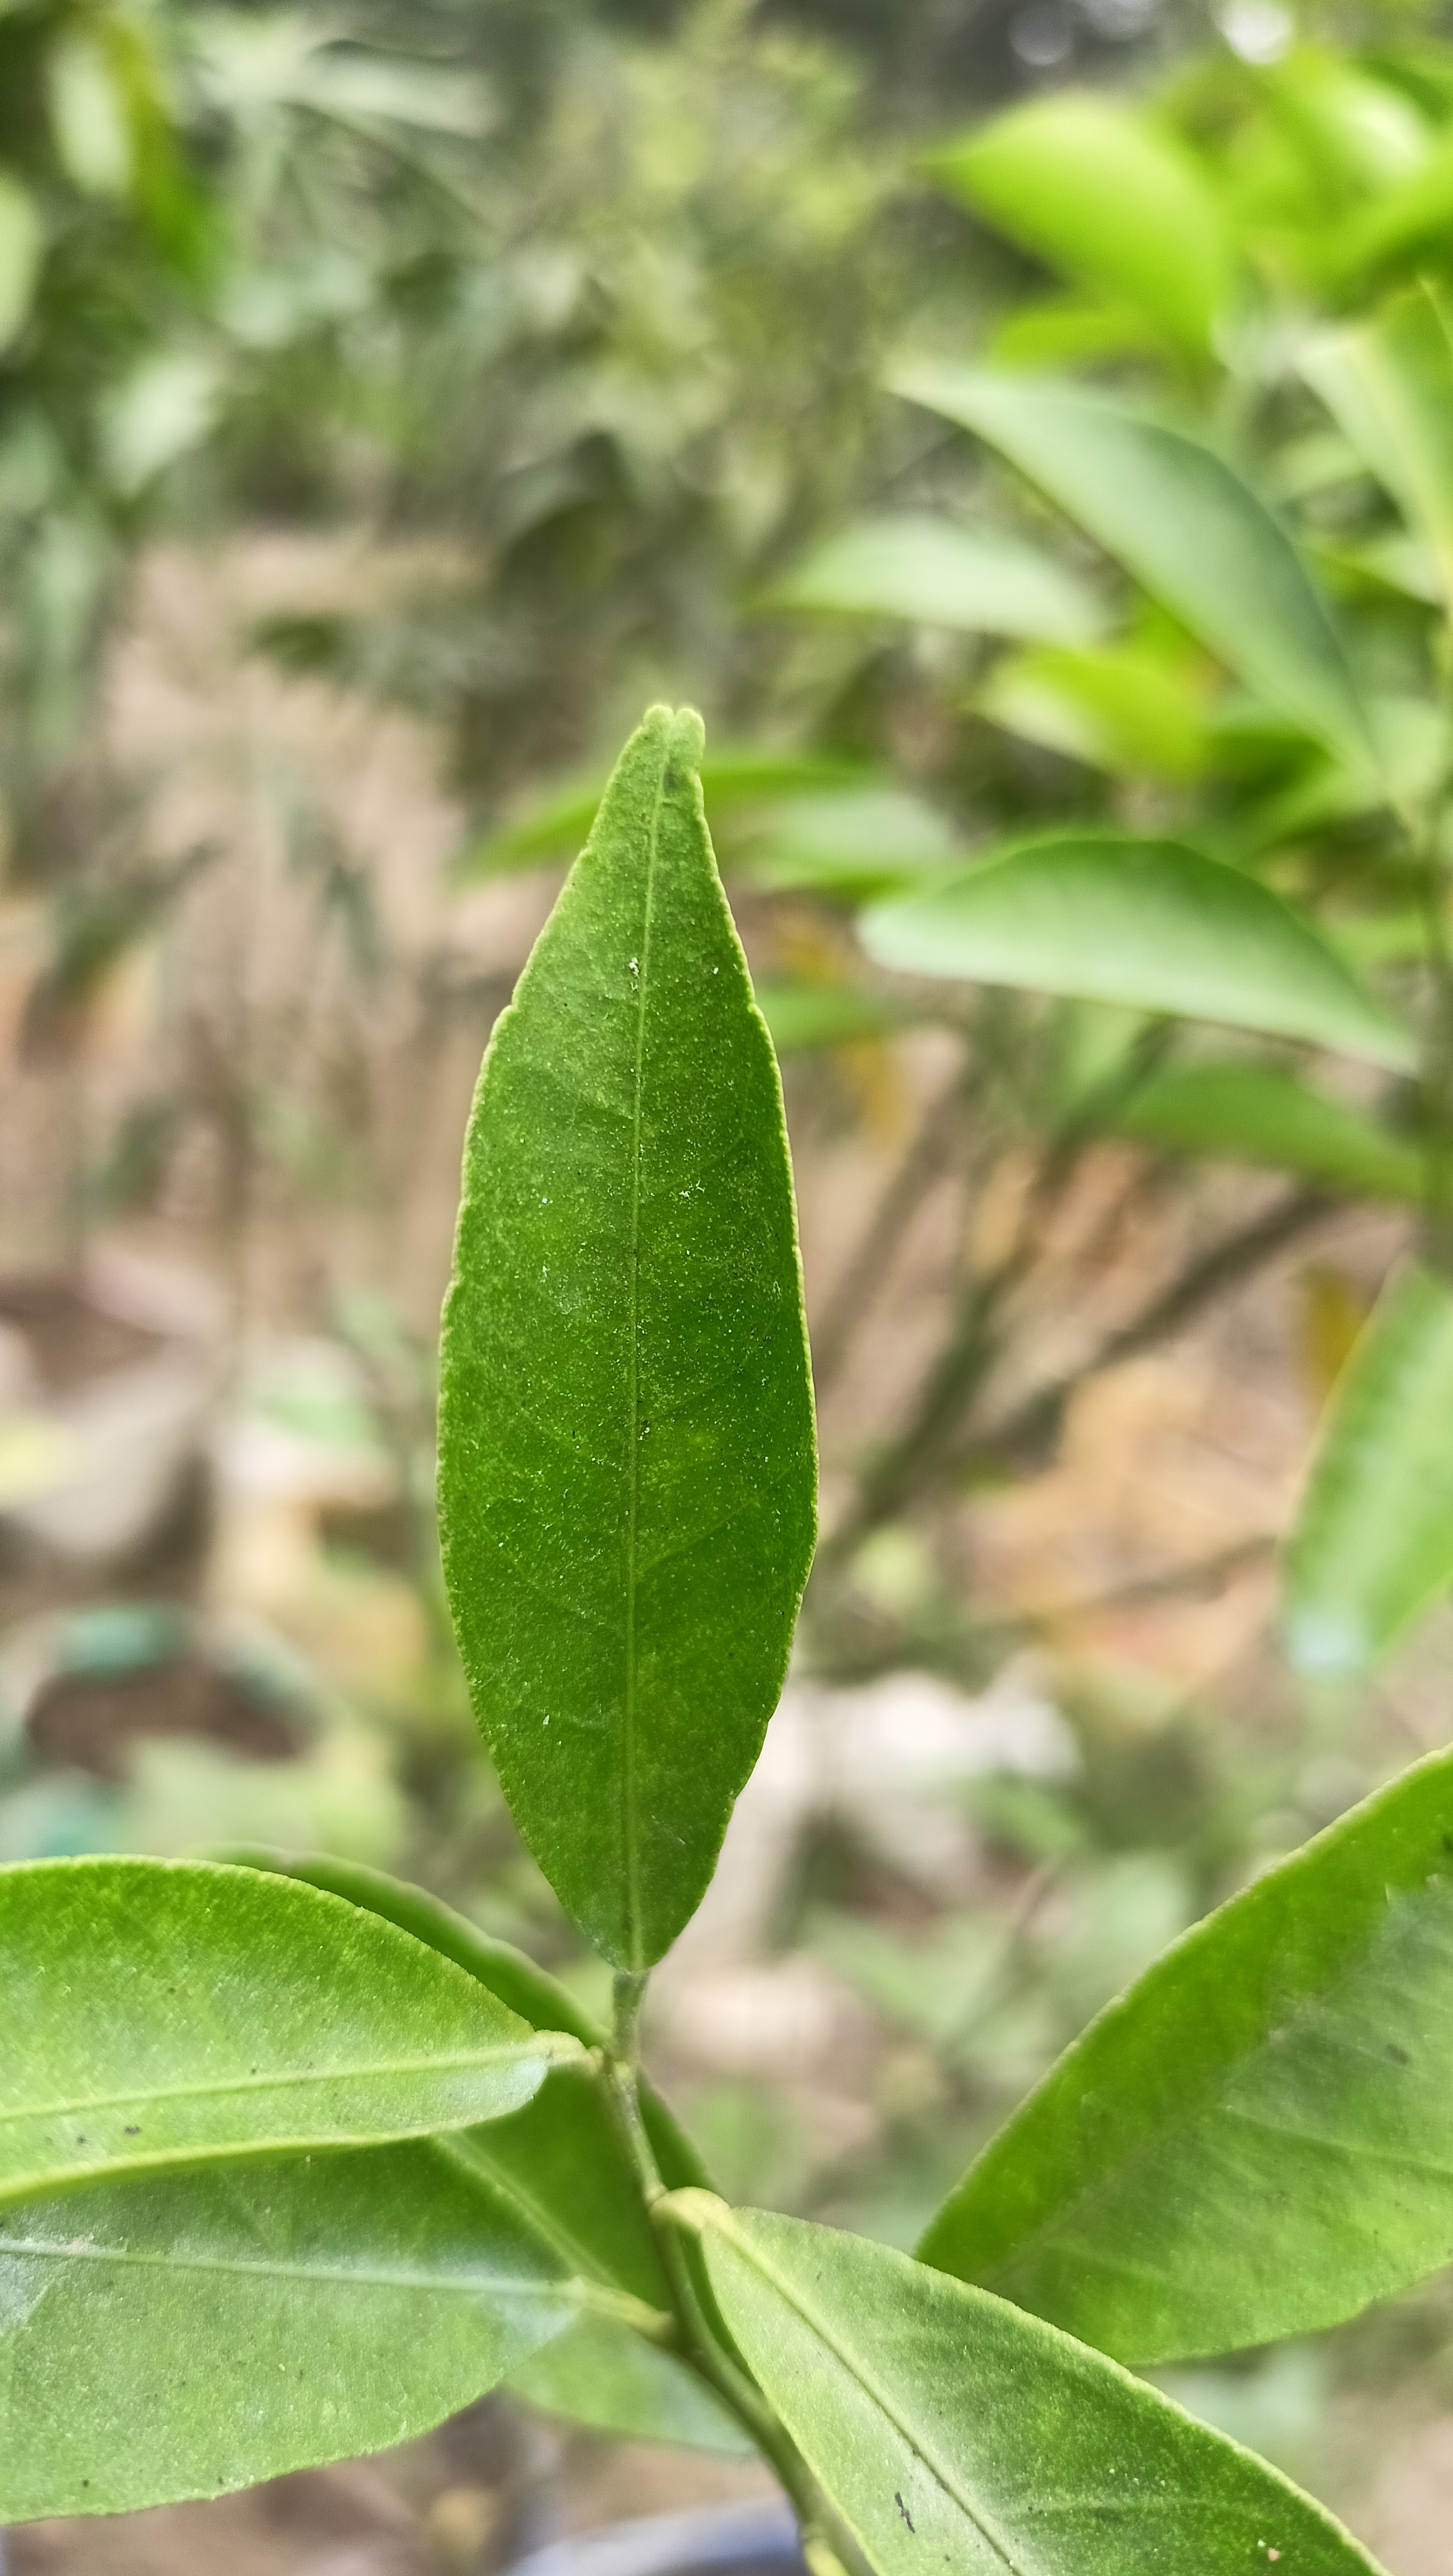
Mandarin leaf variety: Mandaring